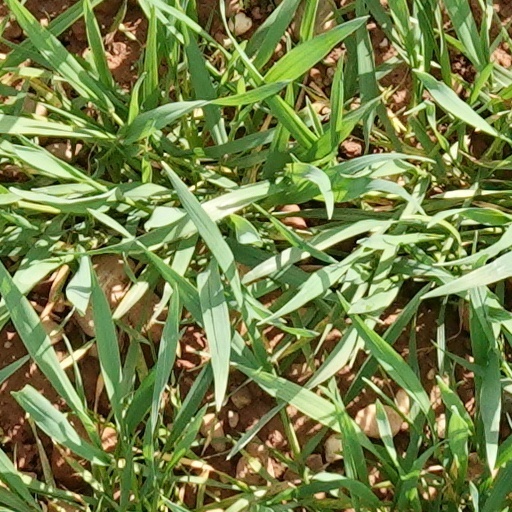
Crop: wheat